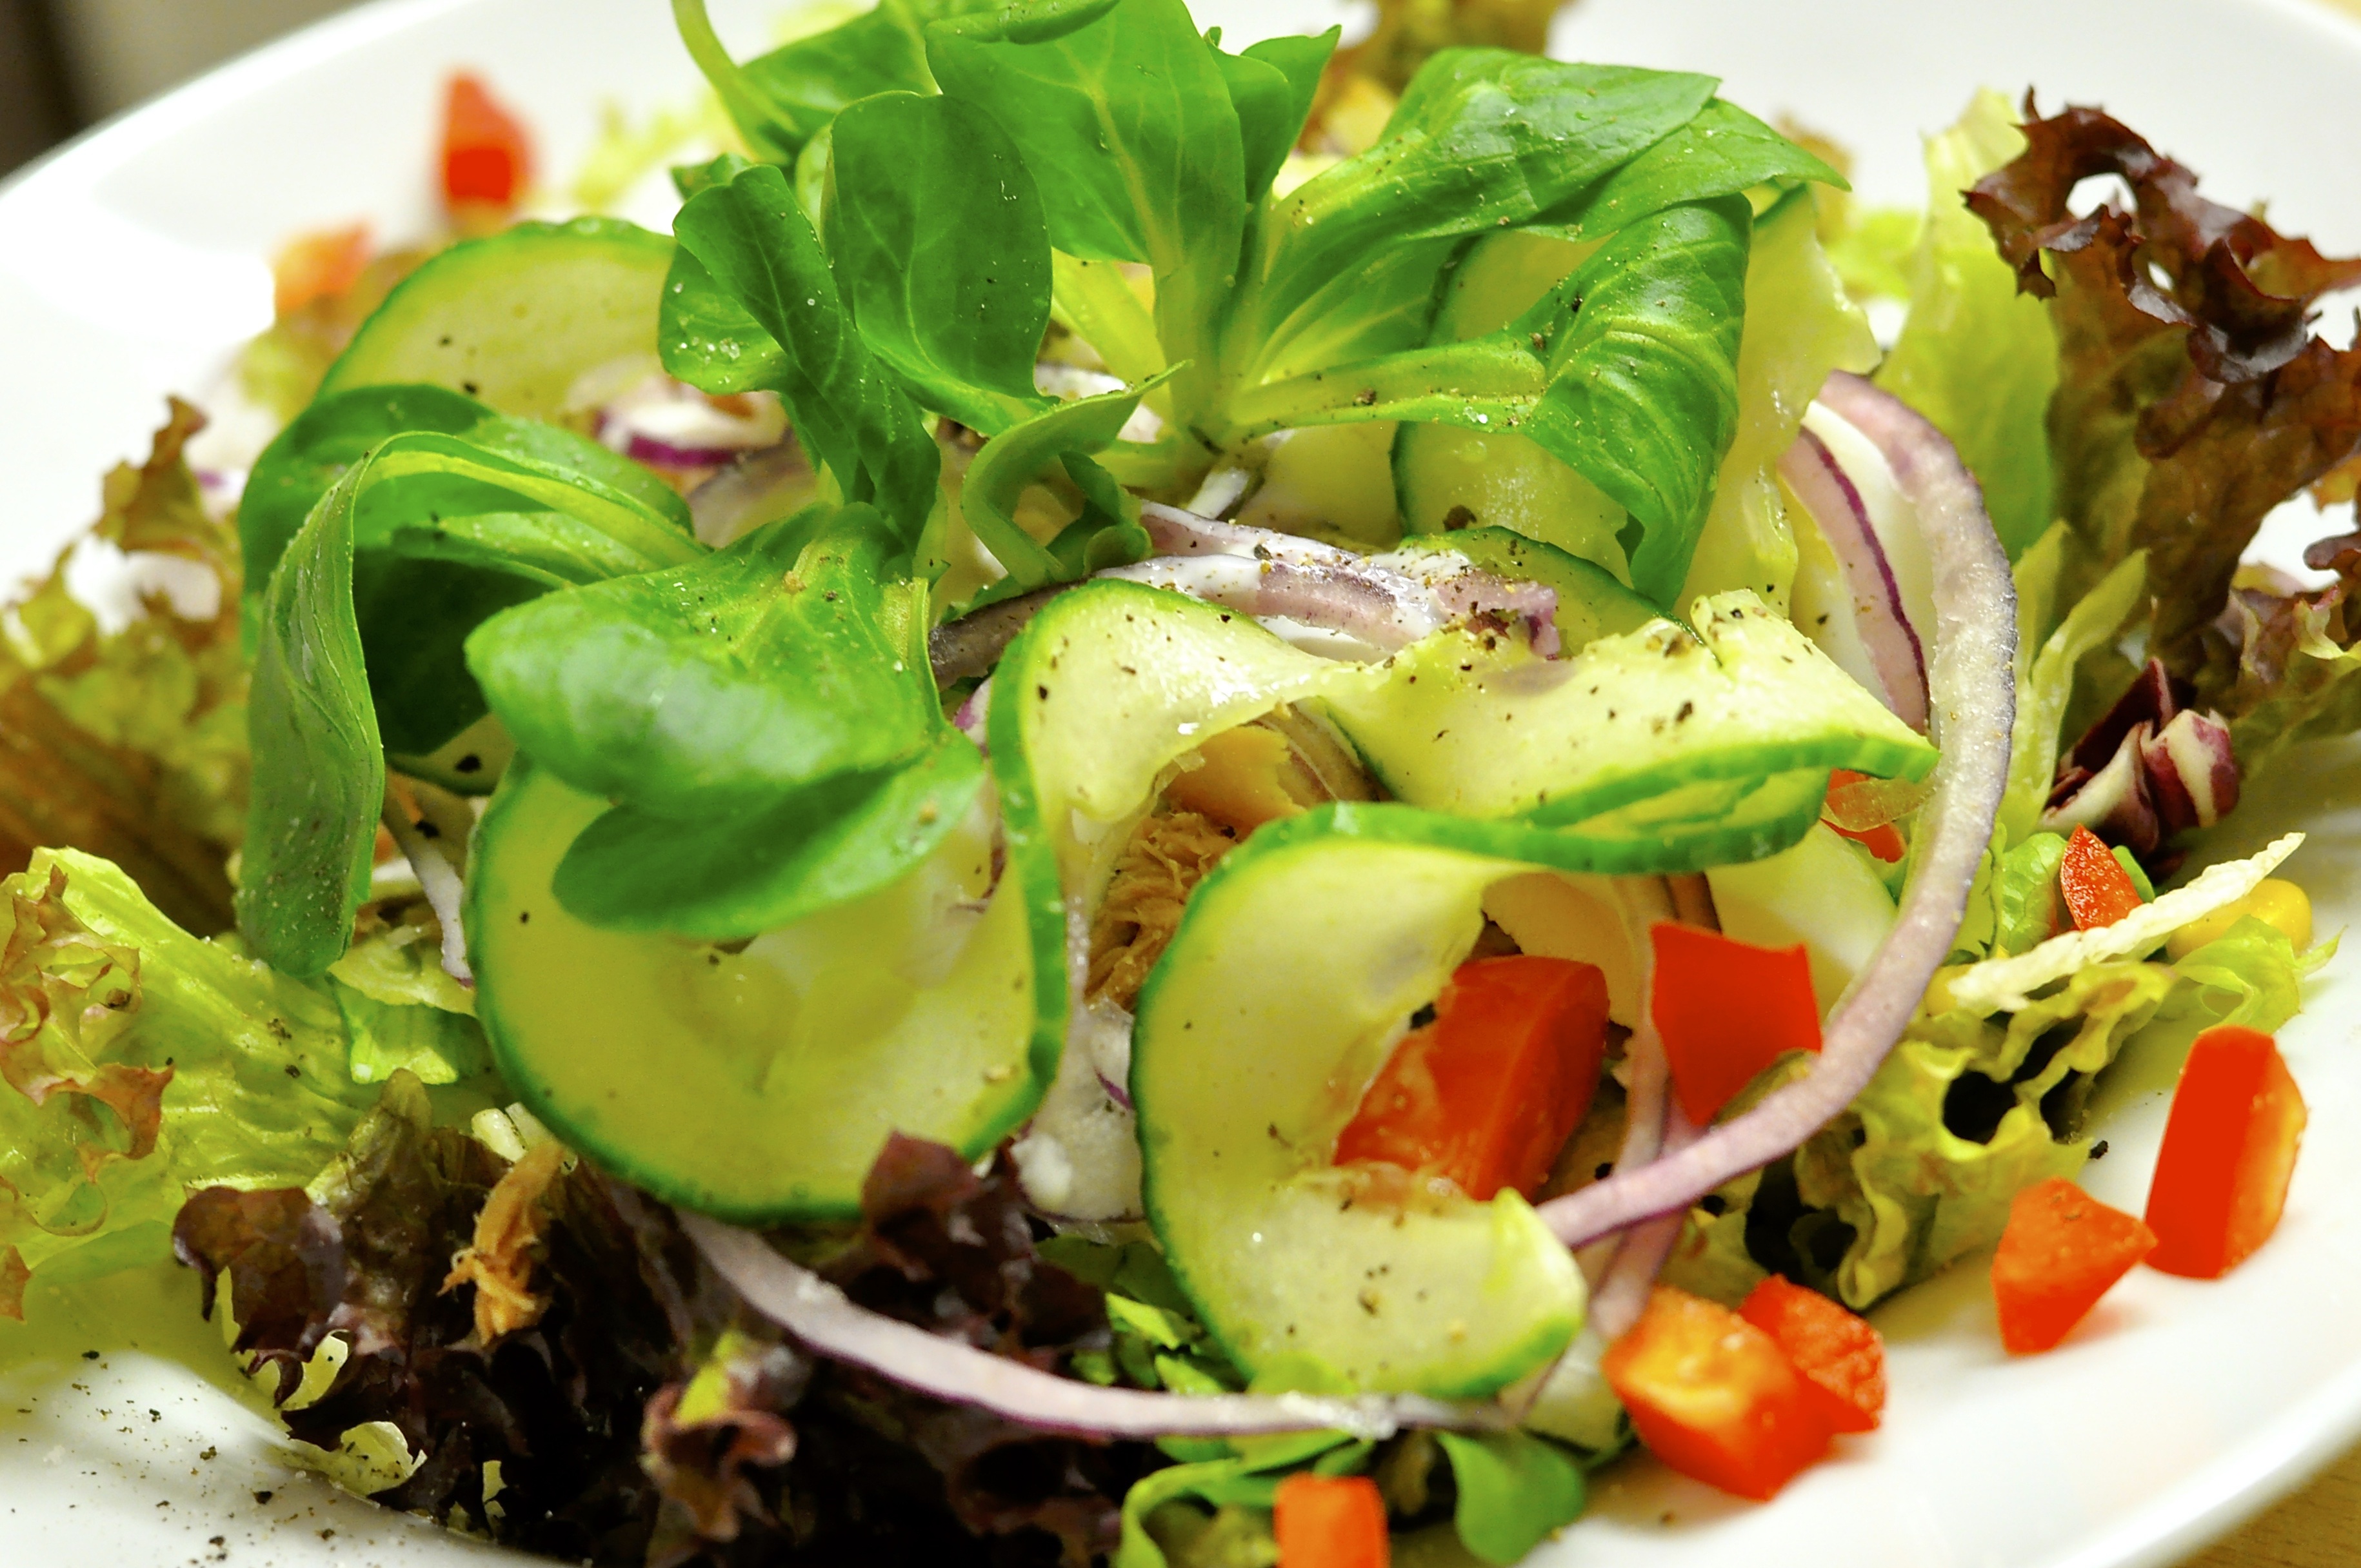
restaurant, dish, food, salad, produce, vegetable, italy, eat, cuisine, greek food